Afshin Rattansi

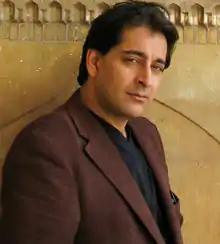
Rattansi in 2008

Afshin Rattansi (born 1968) is a British broadcaster, journalist and author who presents "Going Underground" broadcast around the world except in the UK and EU, for Ghaf TV Productions, on networks including the RT network, formerly known as Russia Today.